Leeds Minster

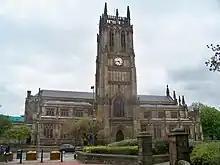
The north face of the church

The windows exhibit Perpendicular tracery and there is a five-light east window from 1846 containing glass collected on the continent. At the east end the sanctuary has a marble arcade with mosaics by Salviati of Venice, and the reredos is made of coloured marble and alabaster by George Edmund Street.